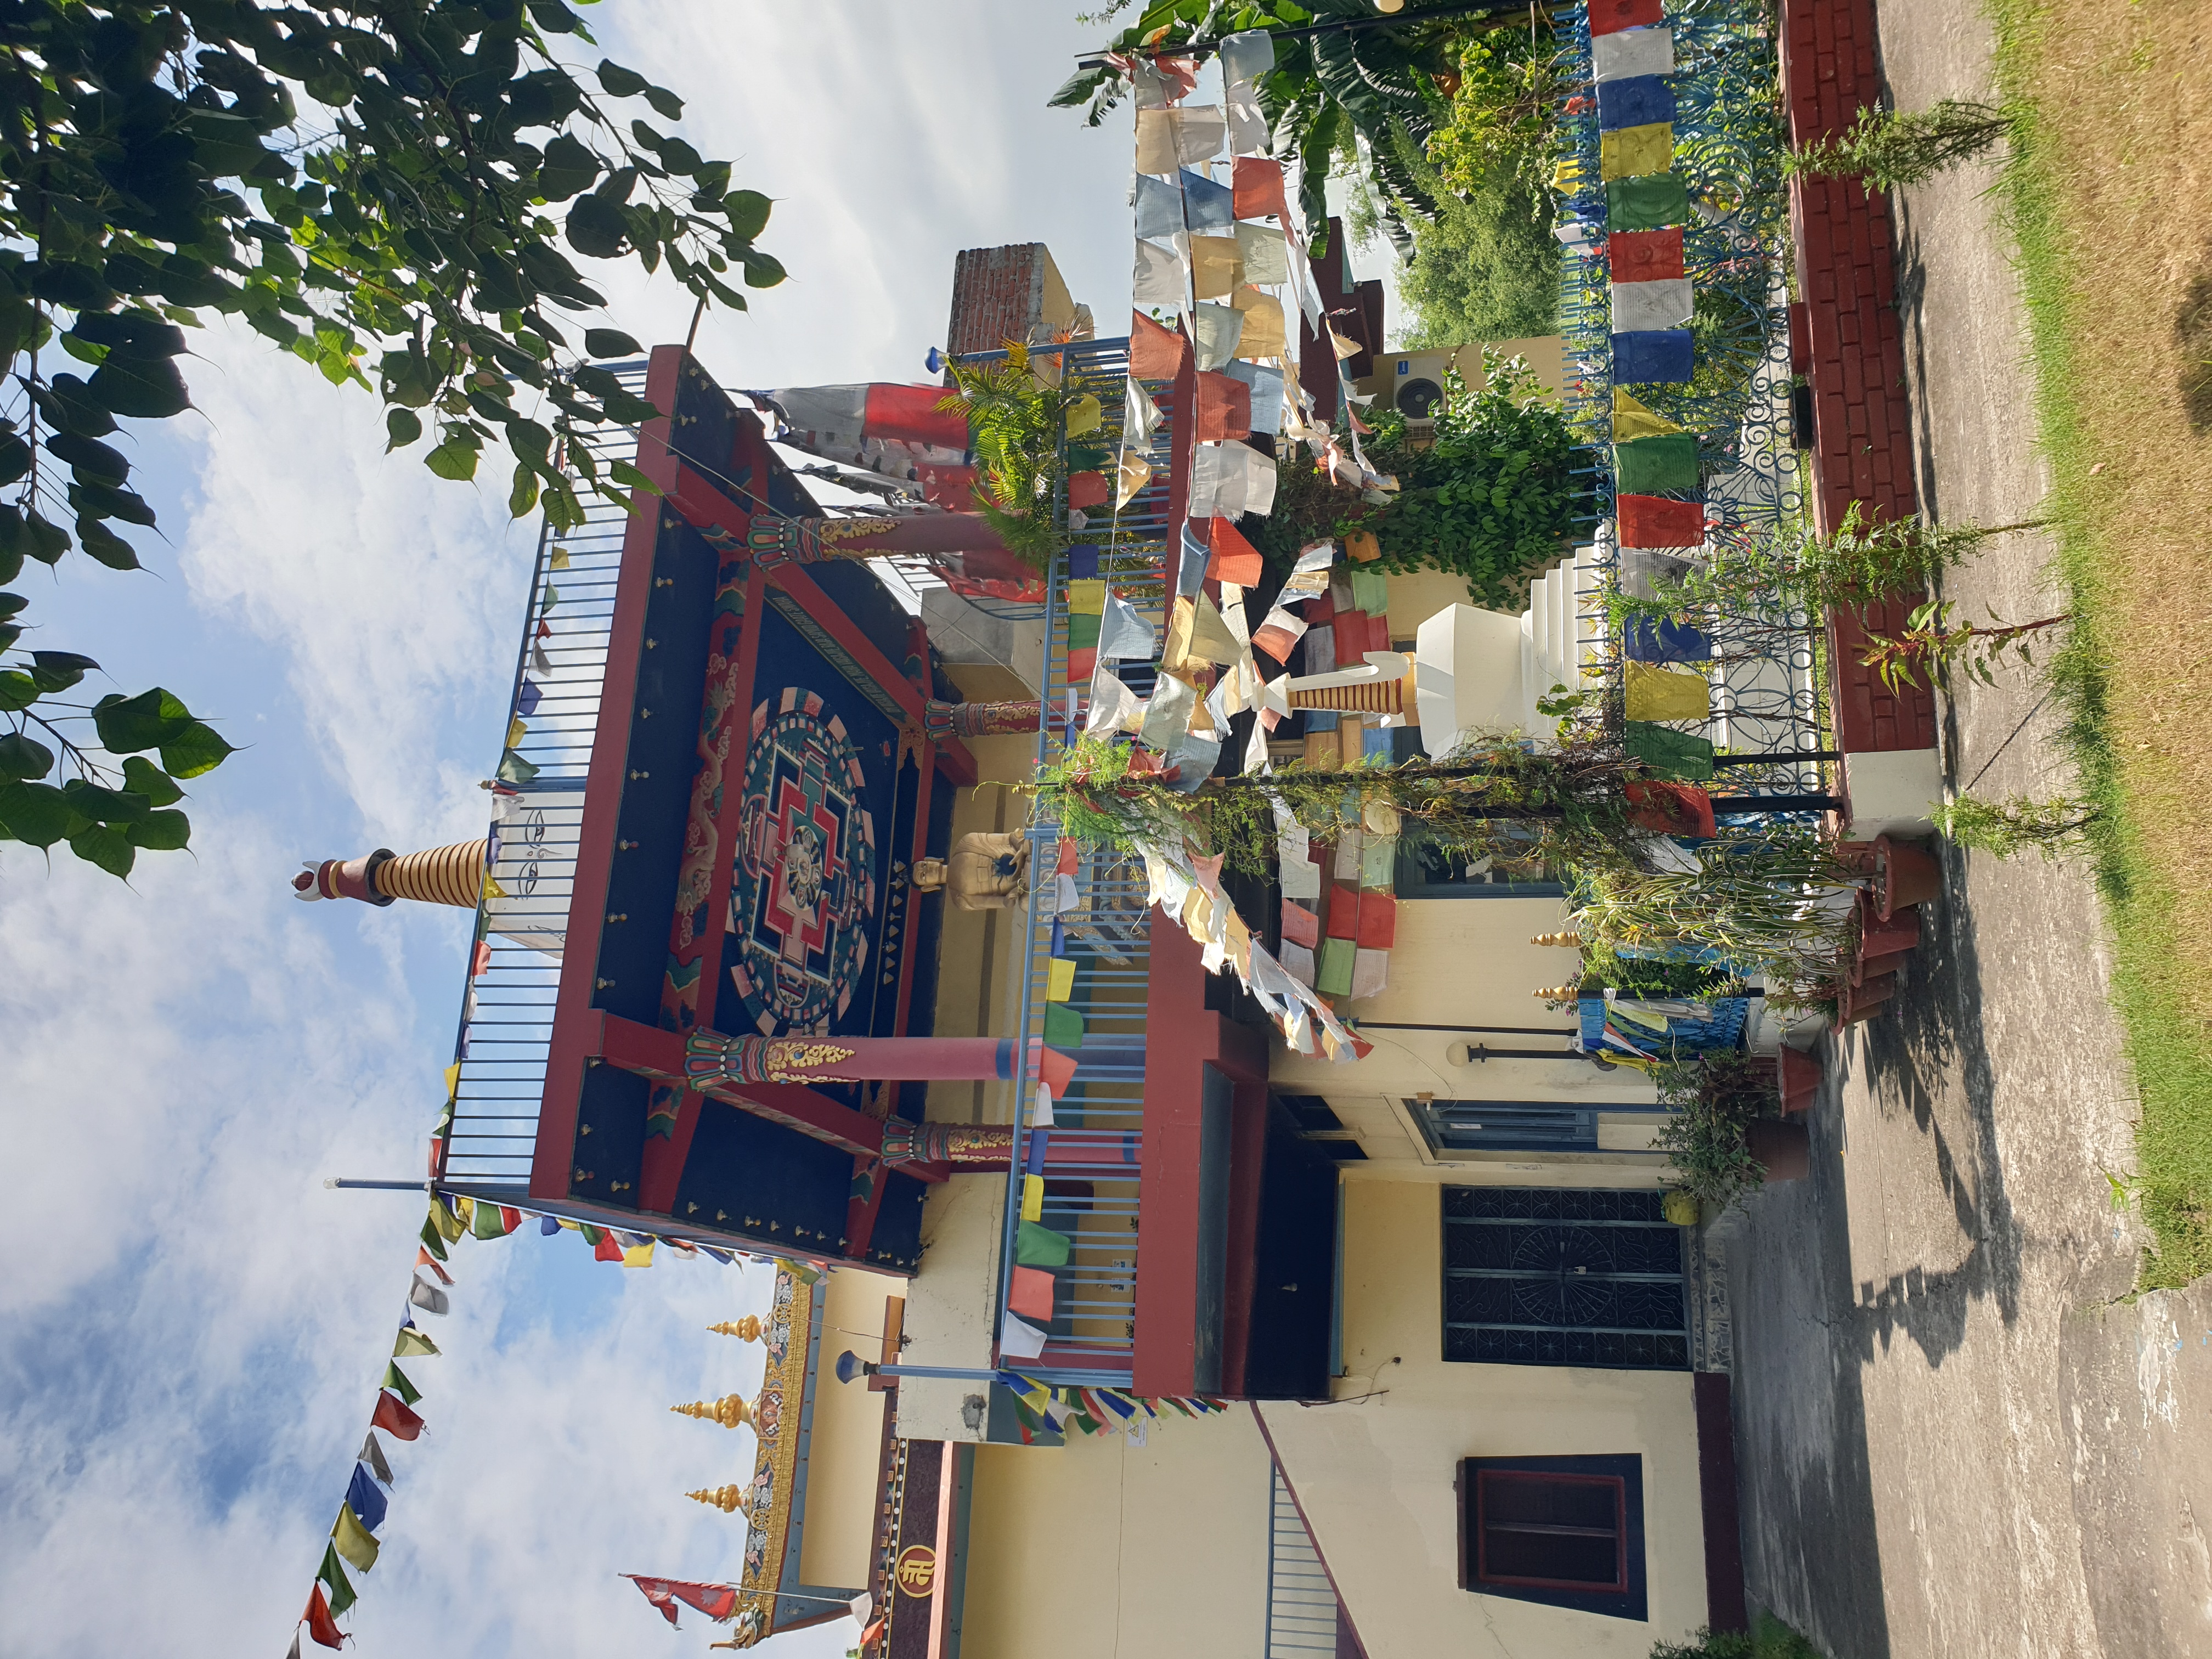
Heritage site: Nyahgayur_Shanti_Buddha_Gumba